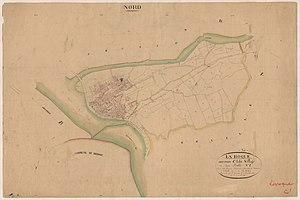
Laroque. - Cadastre napoléonien
Laroque, en occitan La Ròca, est une commune française située dans le département de l'Hérault en région Occitanie.